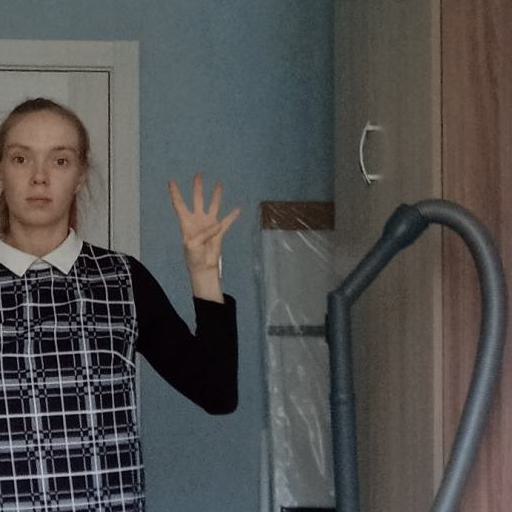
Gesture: four